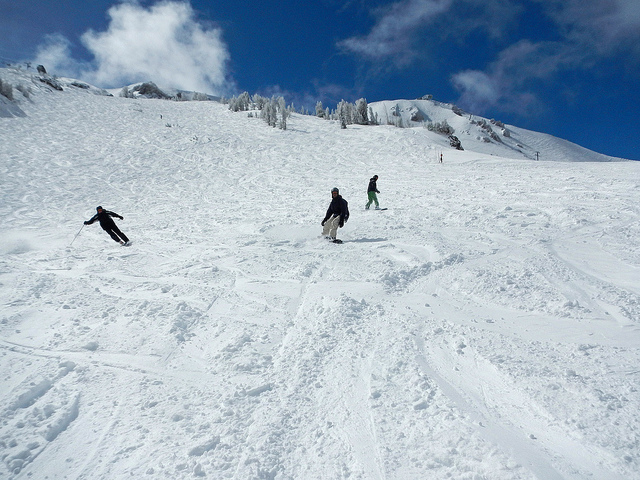
user: Given an image and a question. Answer the question in a short answer. Question: Who invented this sport? Short Answer:
assistant: tom sim